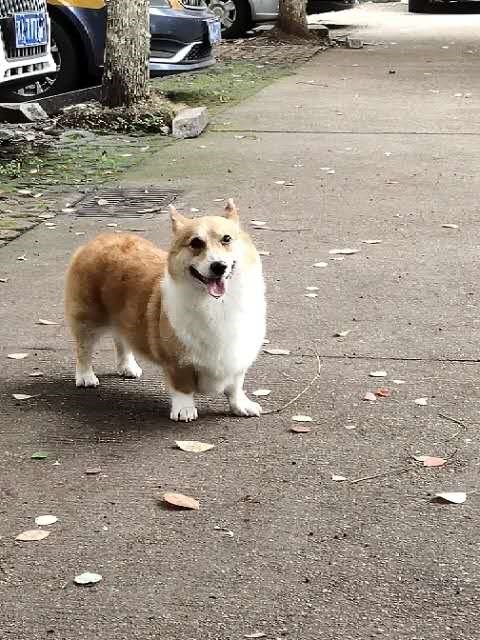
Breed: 2909-n000116-Cardigan